Clément-Talbot

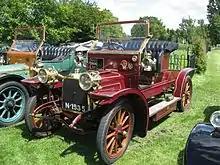
1906 20/24 two-seater

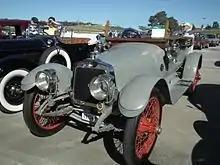
1910 20 h.p. open 2-seater

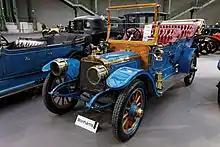
1910 25 h.p. tourer

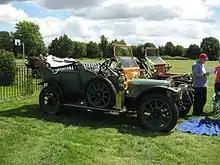
1911 15 h.p. tourer

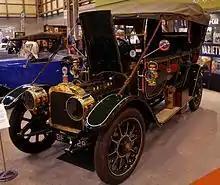
1911 15 h.p. tourer

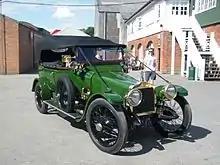
1913 20 horsepower tourer

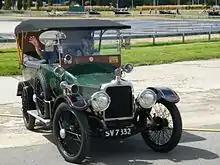
1916 12 h.p. tourer

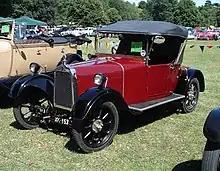
1923 8/18 open two-seater

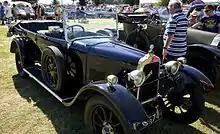
1925 (c.) 10/23 tourer

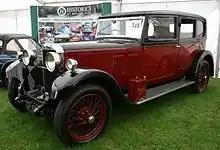
1932 Talbot 14/45 saloon

In autumn 1919 A Darracq and Company (1905) agreed terms for their purchase of all the shares in Clément-Talbot as of 31 July 1918. Auguste Oddenino, Regent Street restaurateur and businessman was, by then, a major shareholder in Clément-Talbot. Adolphe Clémente-Bayard's Levallois factory did not flourish after the Armistice of 11 November 1918. He lost interest in motor manufacturing. In 1921 he sold his works at Levallois to André Citroën, while the Earl of Shrewsbury and Talbot died the same year.